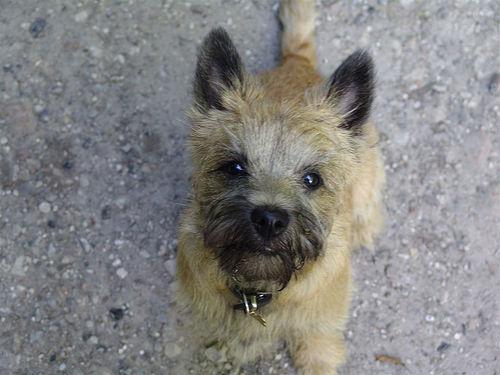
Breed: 211-n000009-cairn